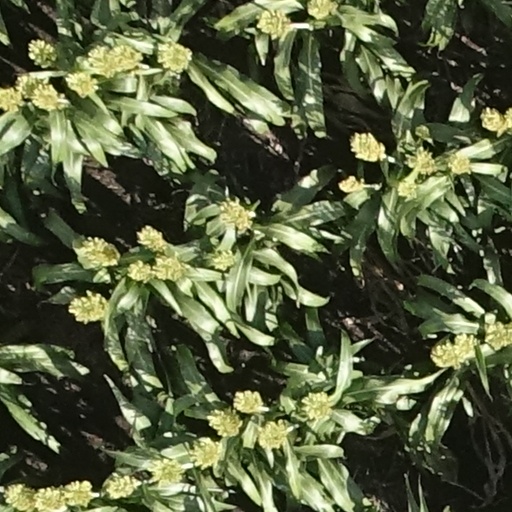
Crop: sorghum